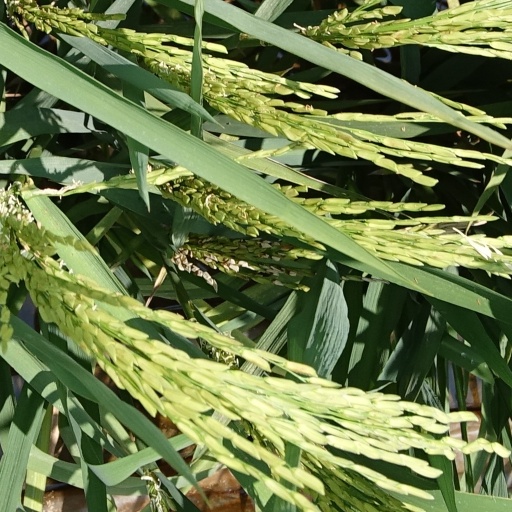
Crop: rice